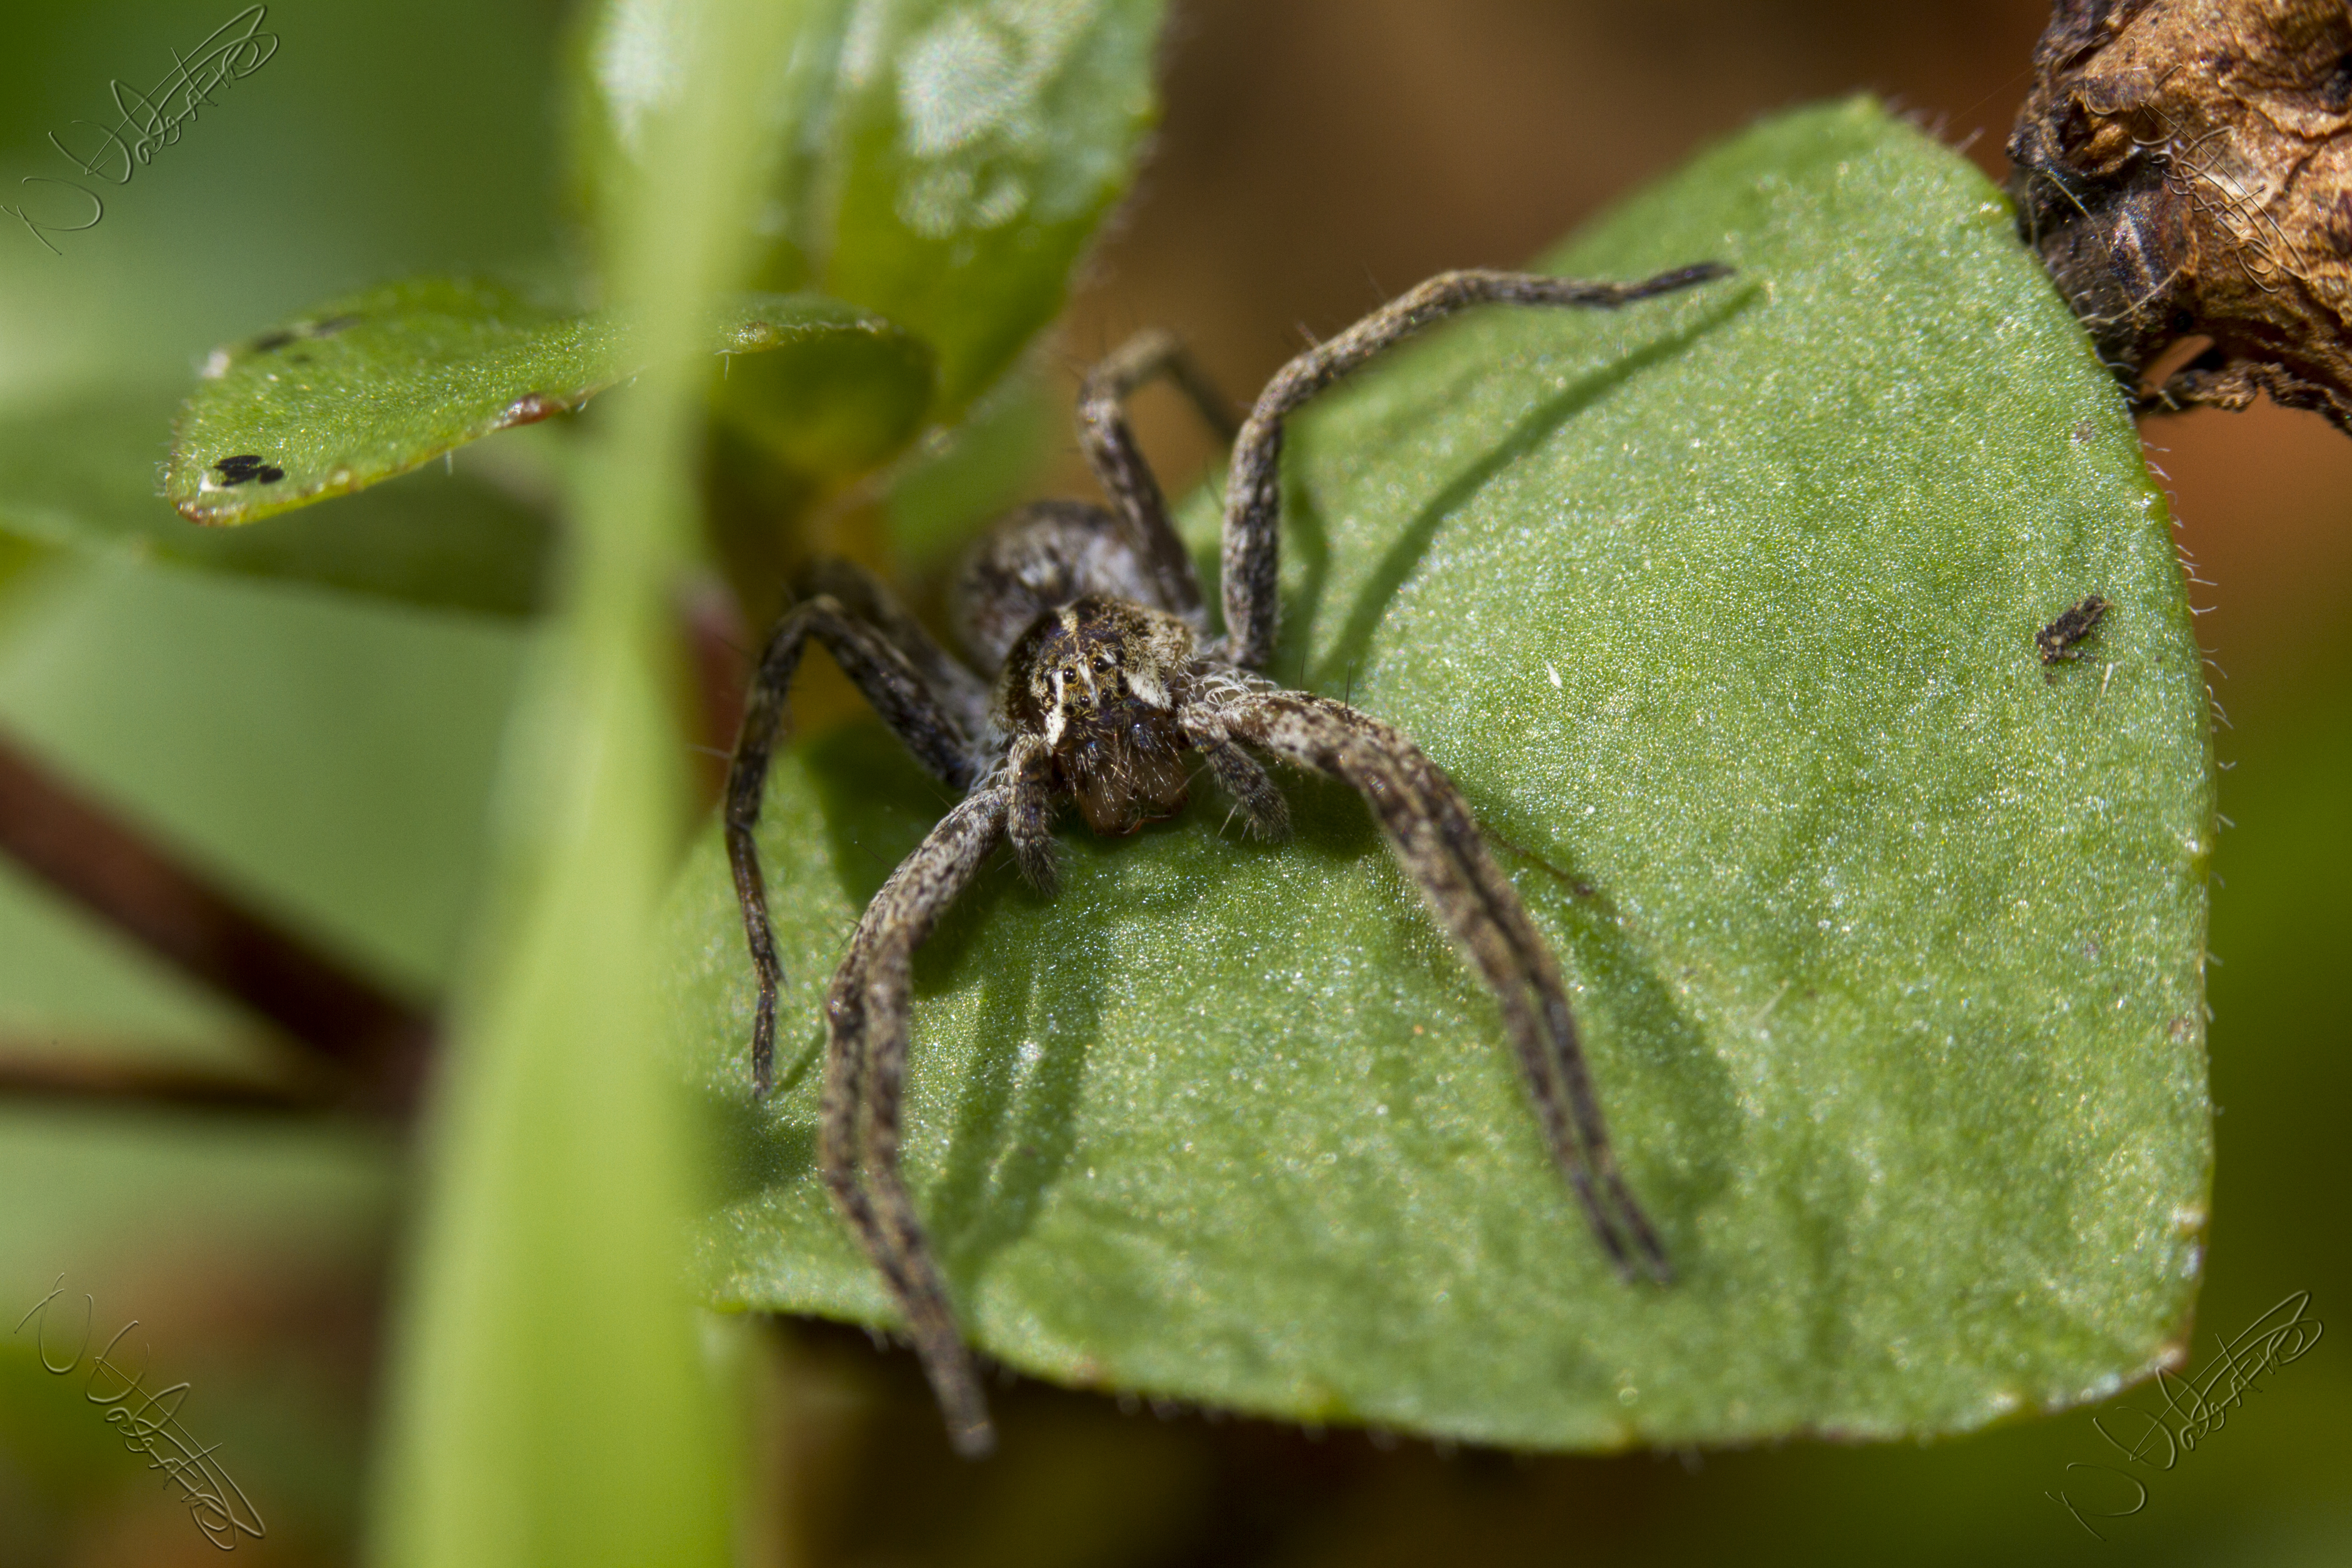
nature, photography, leaf, flower, wildlife, green, insect, macro, canon, garden, fauna, invertebrate, close up, spider, outdoors, uk, arachnid, 7d, nikkvalentine, peterborough, macro photography